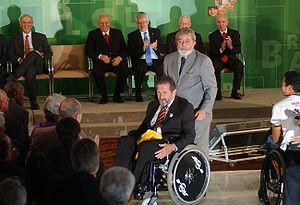
Le footballeur brésilien Newton De Sordi avec l'ex-Président du Brésil Lula, lors de la commémoration du 50ème anniversaire du premier titre en coupe du monde de footbal du Brésil en 1958, au Palácio do Planalto
Nílton de Sordi est un footballeur brésilien né le 14 février 1931 à Piracicaba et mort le 24 août 2013 à Bandeirantes. Il jouait latéral droit.